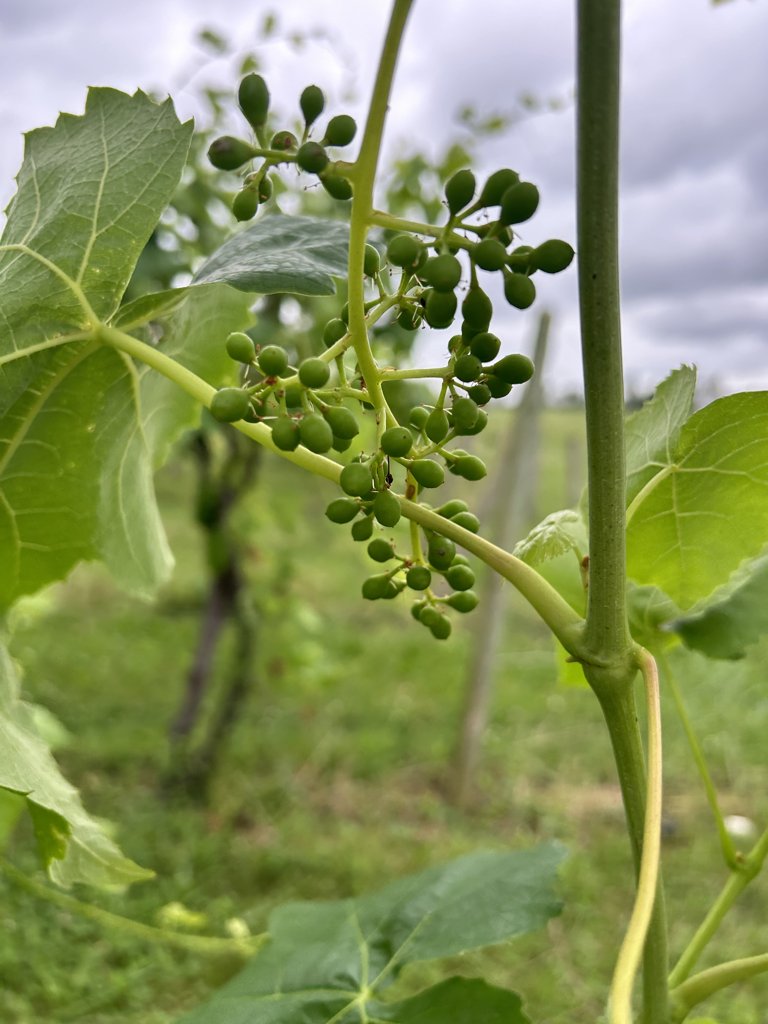
Berries visible: 77
Grape clusters: 1